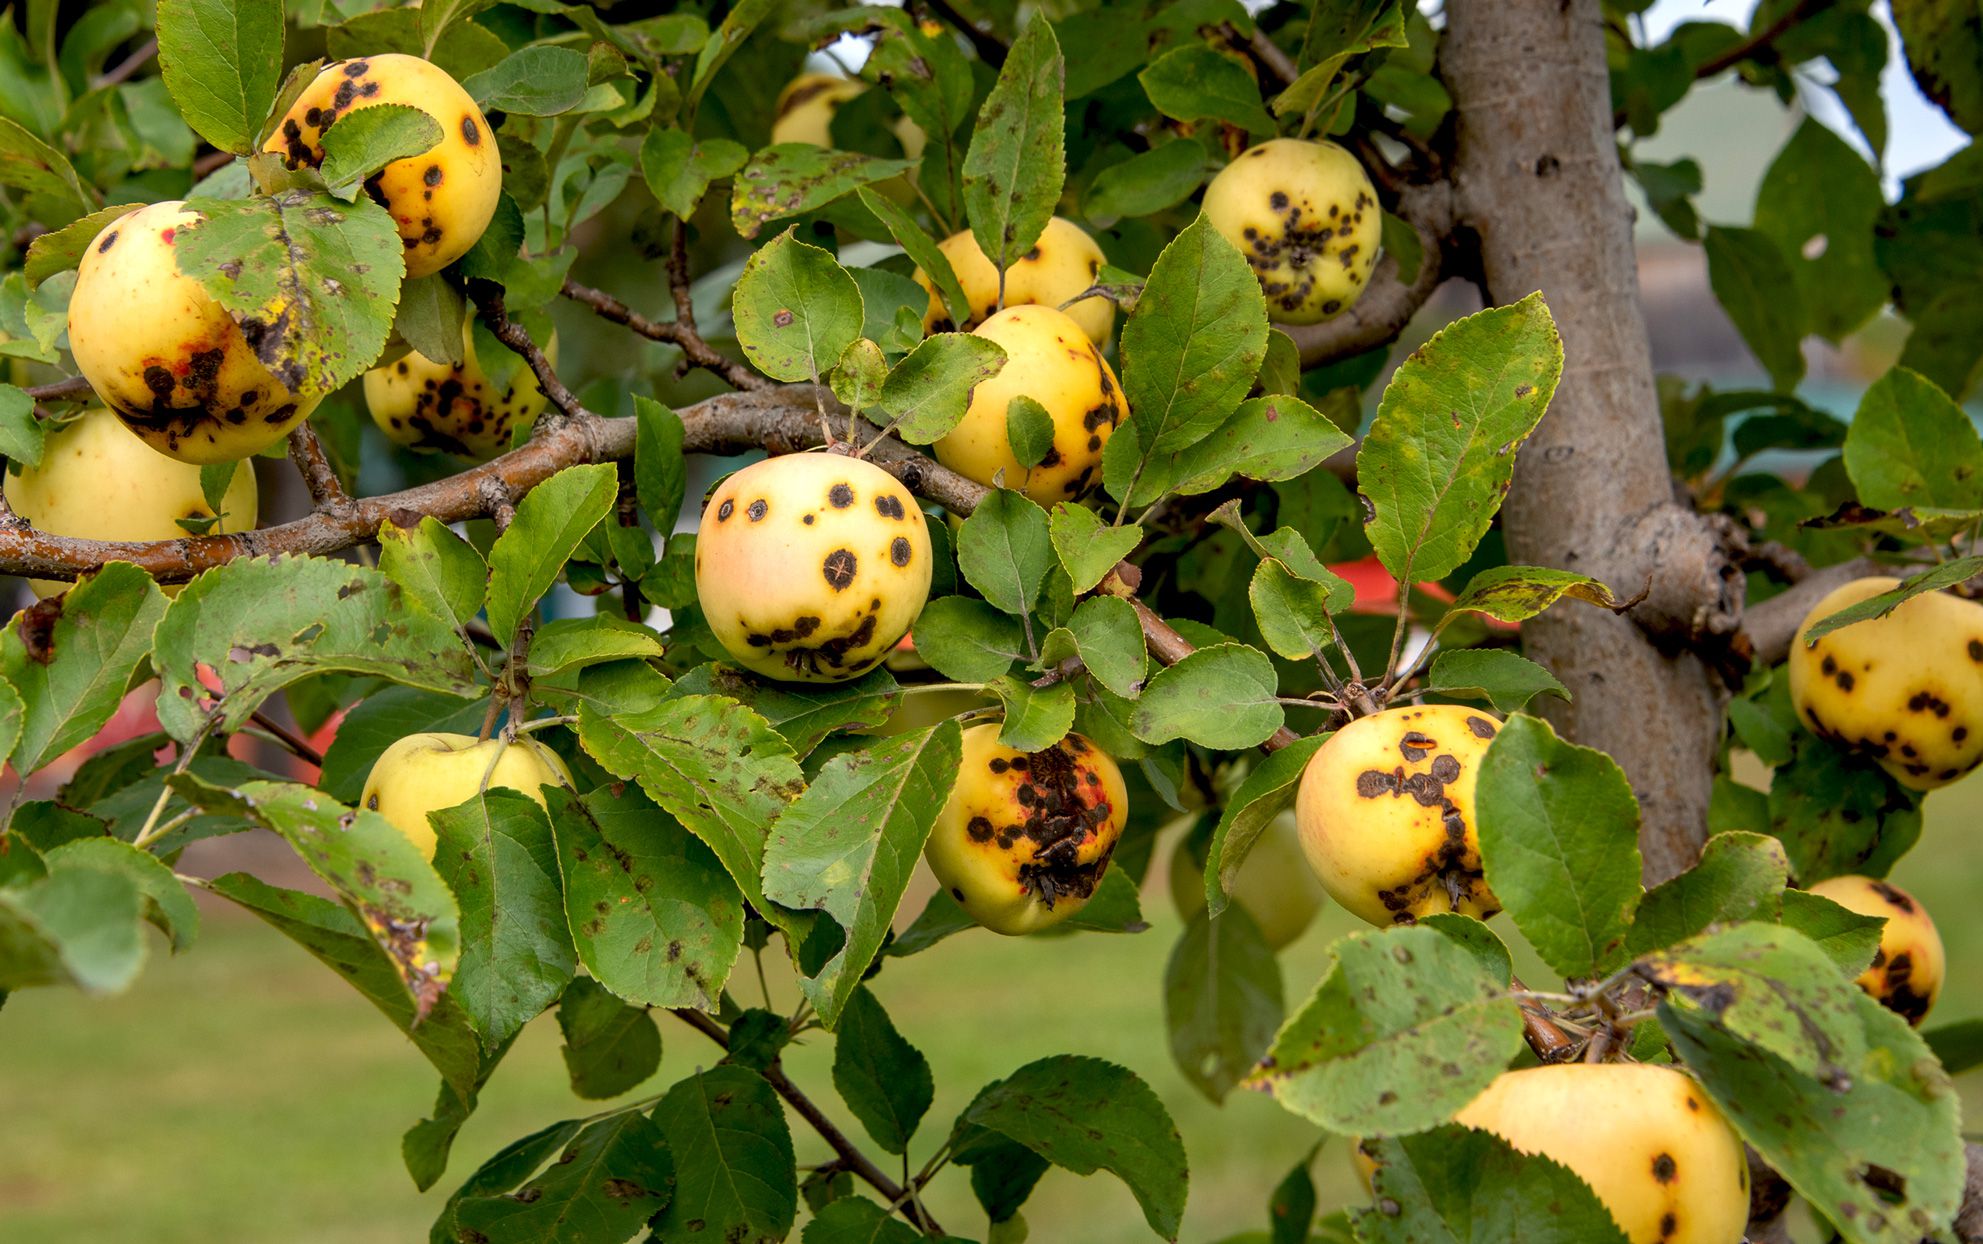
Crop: apple
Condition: black_rot